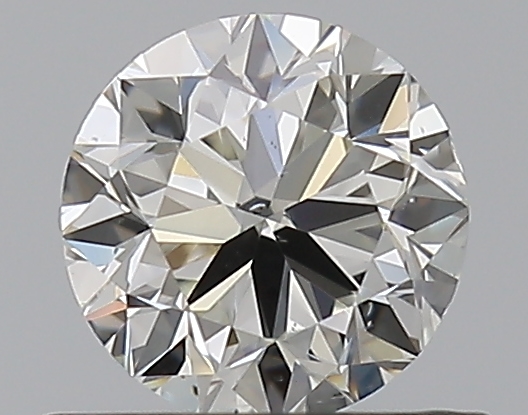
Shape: round
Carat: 0.5
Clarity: VS2
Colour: I
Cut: VG
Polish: EX
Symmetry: VG
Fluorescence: N
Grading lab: GIA
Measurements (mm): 4.96 x 4.99 x 3.16